Proposed railways in Sydney

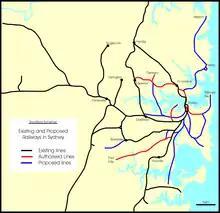

John Bradfield, engineer and designer of the Sydney Harbour Bridge, had a grand vision for Sydney's railway system that has only been partly fulfilled. After joining the New South Wales Public Works Department in 1891, he submitted a report in 1915 calling for the electrification of the suburban railways, a city underground railway and the Harbour Bridge. World War I led to the collapse of all three proposals, and it was not until 1922 that the Bridge Bill passed through parliament, and 1923 until the first sod was turned on the city railway.